Harold Jackman

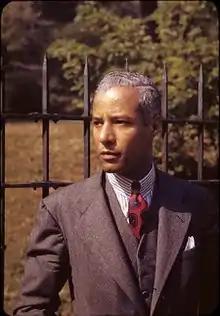
Jackman by Carl Van Vechten in 1940

Harold Jackman (August 18, 1901 – July 8, 1961) was a British-born teacher, model, and patron of the arts with emphasis on African American art and literature. Raised in Harlem, Jackman was known for his involvement in the Harlem Renaissance and his dedication to preserving African American cultural artifacts. He founded the Countee Cullen Memorial Collection at Atlanta University and contributed to the James Weldon Johnson Collection of Yale University, the Literary Collection of Fisk University, and to the Schomburg Collection at the Harlem branch of the New York Public Library. Along with Regina M. Anderson and Dorothy Randolph Peterson, he was also a co-founder of the Harlem Experimental Theater.